List of India national football team hat-tricks

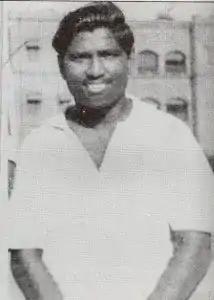
Sheoo Mewalal, the first hat-trick scorer for India since independence

The first player ever to score a hat-trick (three or more goals in a match) for India in an international football match was R. Lumsden. He achieved the feat in an official friendly match against Australia on 24 September 1938, at the Sydney Showground, although India lost the match 4–5. This is the only instance when India have lost a game in which a player scored a hat-trick for the team. Lumsden was the only footballer to score a hat-trick for India before independence. Since independence in 1947, eleven Indian players have scored a hat-trick in an international football match. No Indian player has ever scored more than three goals in a single game. The first player after independence to score a hat-trick for India was Sheoo Mewalal in a 4–0 victory over Burma in the 1952 Asian Quadrangular Football Tournament.